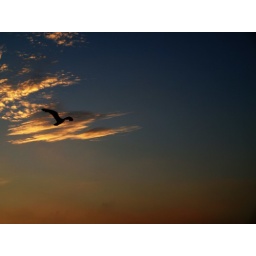
flying high in the rainbow sky